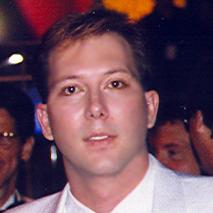
Age: 27